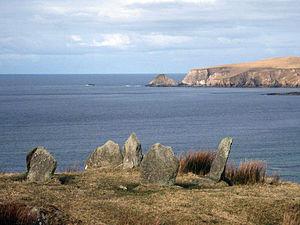
Shell to Sea [ ʃɛl tuː siː] en anglais ou Shell chun Sáile [ ʃɛl xʊnˠ ˈsˠɑːlʲə] en irlandais est un mouvement d'opposition à la mise en place d'un gazoduc à haute pression à travers le village de Rossport dans le gaeltacht du comté de Mayo en Irlande, et à la construction d'une raffinerie terrestre dans la même région entrepris par un conglomérat composé par Shell, StatoilHydro et Vermilion Energy Trust pour l'exploitation d'un gisement d'hydrocarbures au large des côtes de Mayo.
Cet article recense les zones humides de la République d'Irlande concernées par la convention de Ramsar.